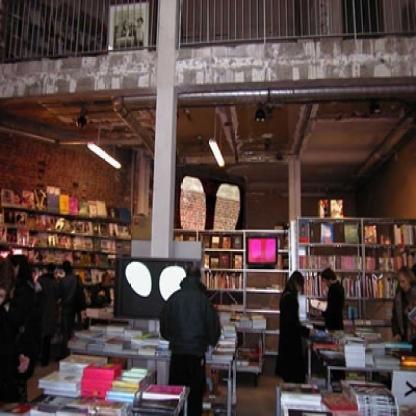
Scene: Indoor